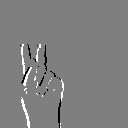
ASL letter: k